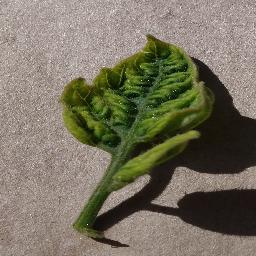
Label: Tomato___Tomato_Yellow_Leaf_Curl_Virus